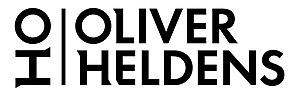
Oliver Heldens, né le 1ᵉʳ février 1995 à Rotterdam, est un disc jockey et réalisateur artistique néerlandais. Jouant principalement un mélange de deep house et de future house, sur une boucle de basse qui devient sa signature, il est membre du label Spinnin' Records. Il produit également des titres dans un autre style sous le pseudonyme de Hi-Lo. En 2014, il se fait repérer par les antennes radio pour ses titres Gecko et Koala. Par la suite, il commence à animer son podcast musical hebdomadaire, Heldeep Radio ; 2015, son succès continue avec des titres tels Melody et Shades of Grey. La même année, il intègre le top vingt des « disc jockeys les plus populaires » selon de classement de DJ Magazine puis le top dix l'année suivante.